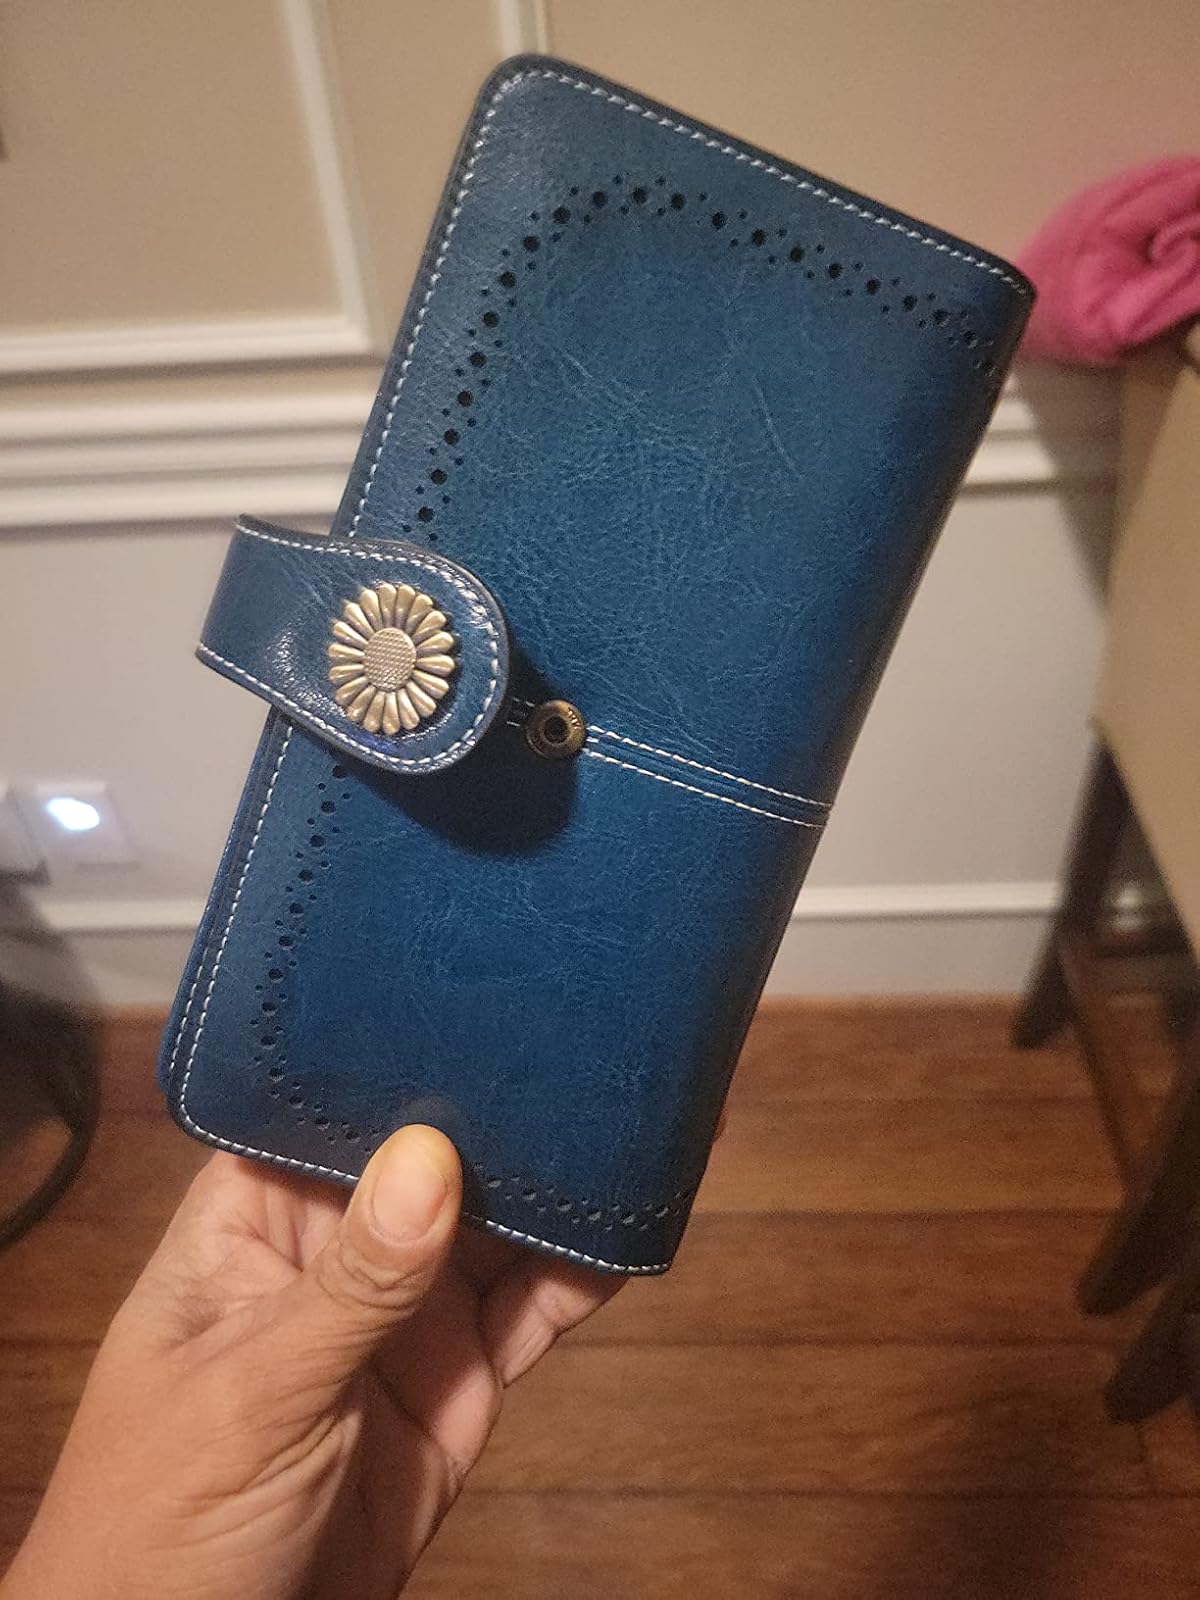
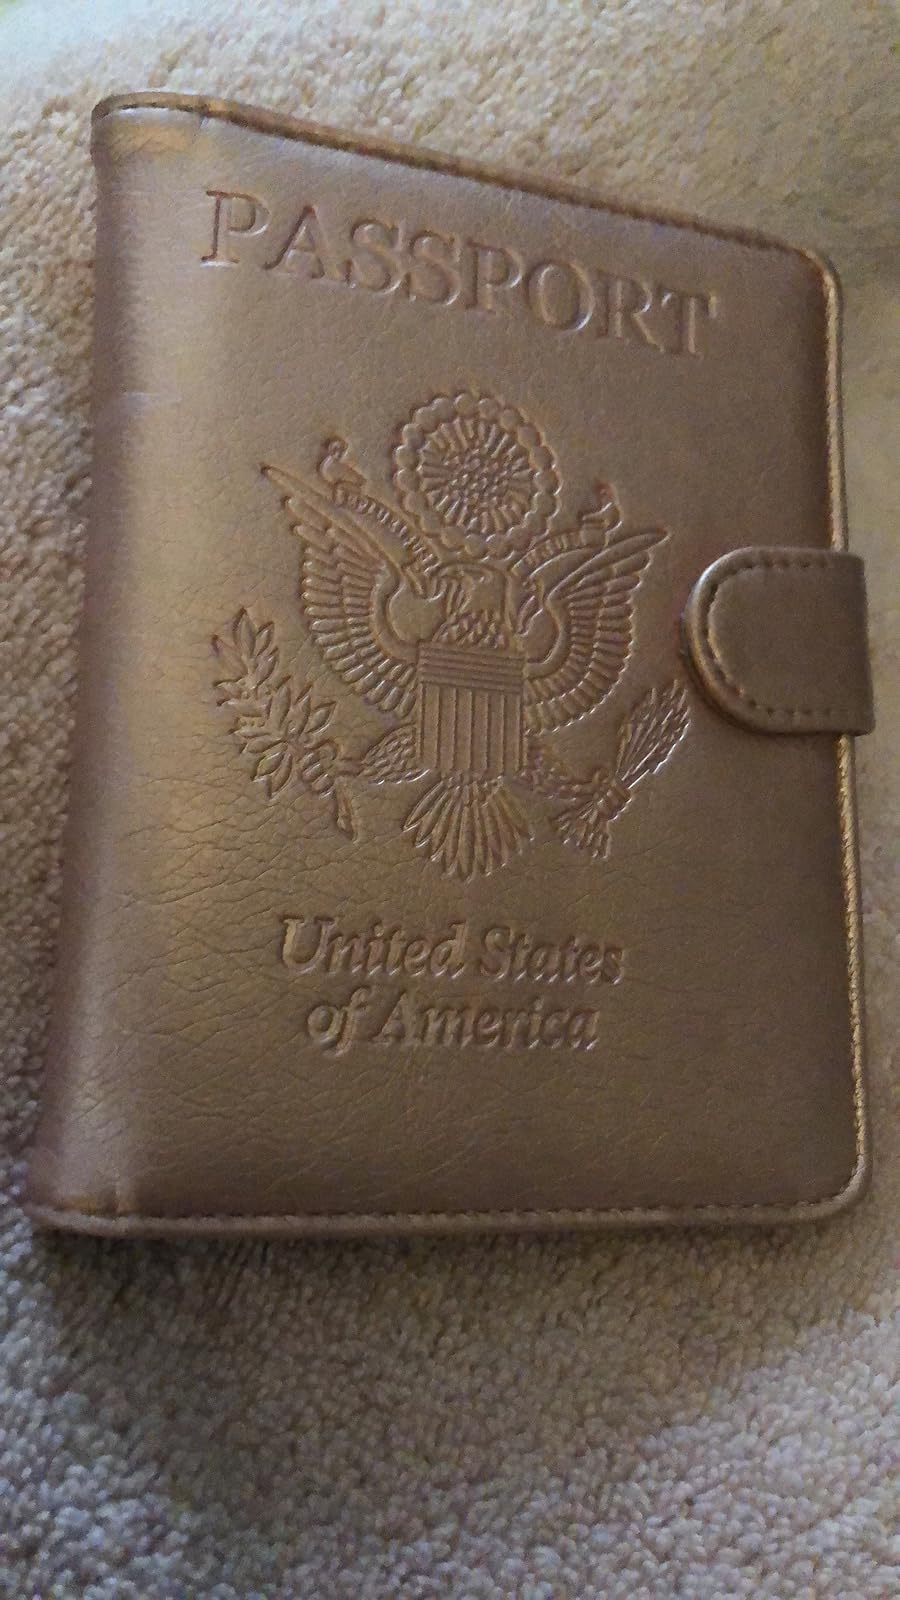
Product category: accessories_wallet
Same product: no